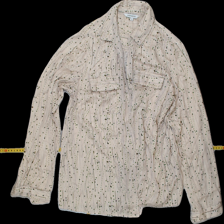
View: front
Type: Shirt
Category: Ladies
Brand: Alice Bizous (Joy)
Colors: Multicolor
Material: 93 Viscose 7% cont?
Pattern: Dots
Cut: Collar
Size: 42
Season: All
Trend: No trend
Stains: No
Price range: 100-150
Recommended usage: Reuse